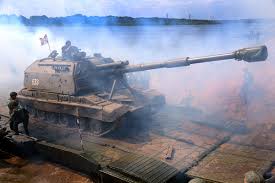
Label: Self Propelled Artillery